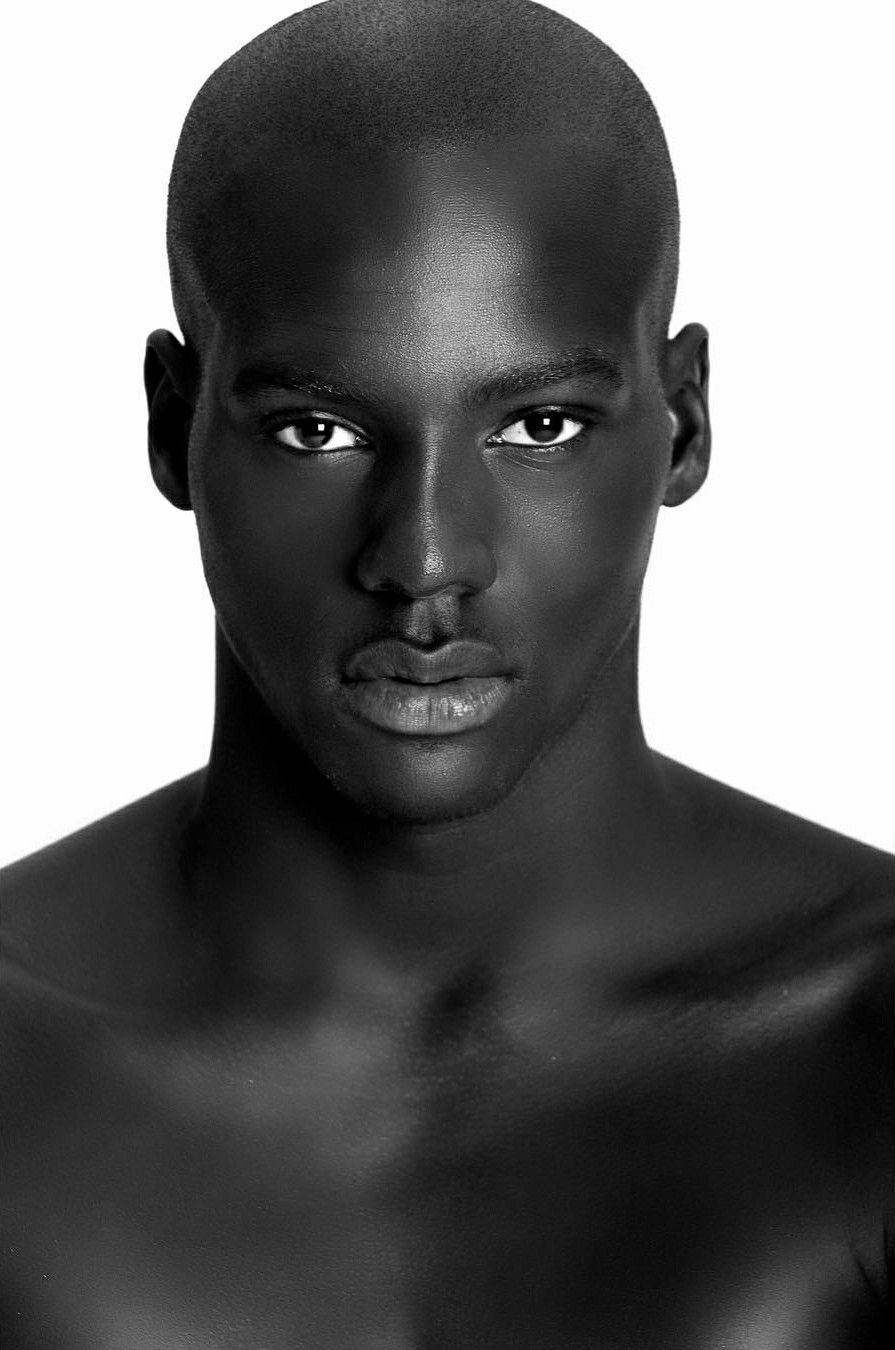
Portrait style: Real Portrait